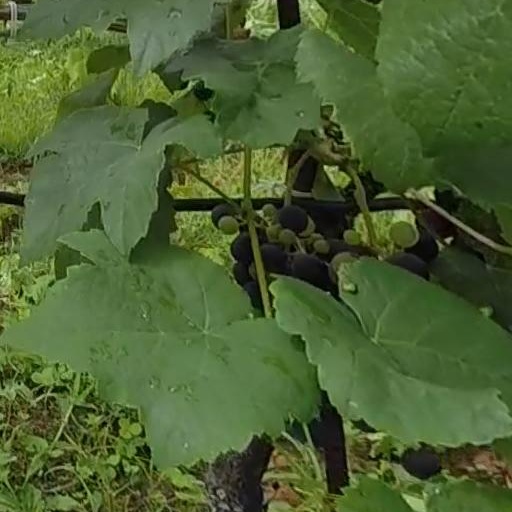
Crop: grape